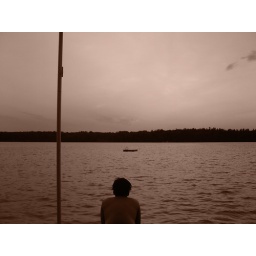
sitting and chilling by the lake